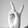
ASL letter: V